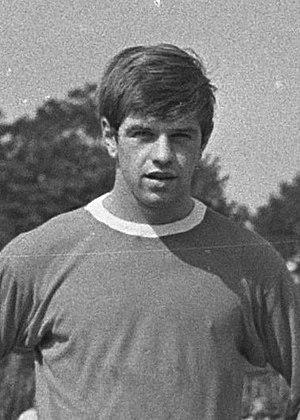
Marinus Bram van Kerkhof, né le 1ᵉʳ novembre 1948 à Elden, est un joueur de football et entraîneur néerlandais, aujourd'hui retraité.